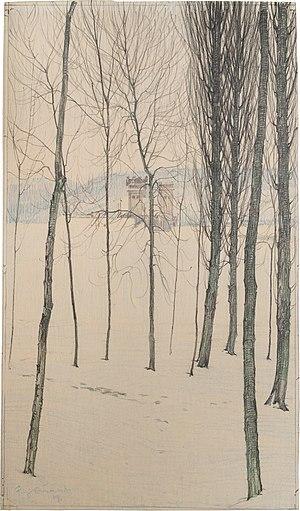
L’abbaye Saint-Matthias est une abbaye bénédictine masculine appartenant à la congrégation de l'Annonciation Congregatio Annuntiationis BVM, dont elle est l'abbaye territoriale. Elle se trouve à Trèves en Allemagne.
Fritz Quant, né le 18 février 1888 à Trèves, et mort le 3 novembre 1933 à Trèves, est un artiste peintre allemand.